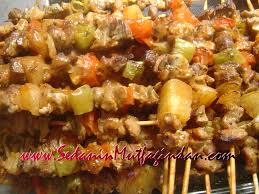
Yemek: kebap